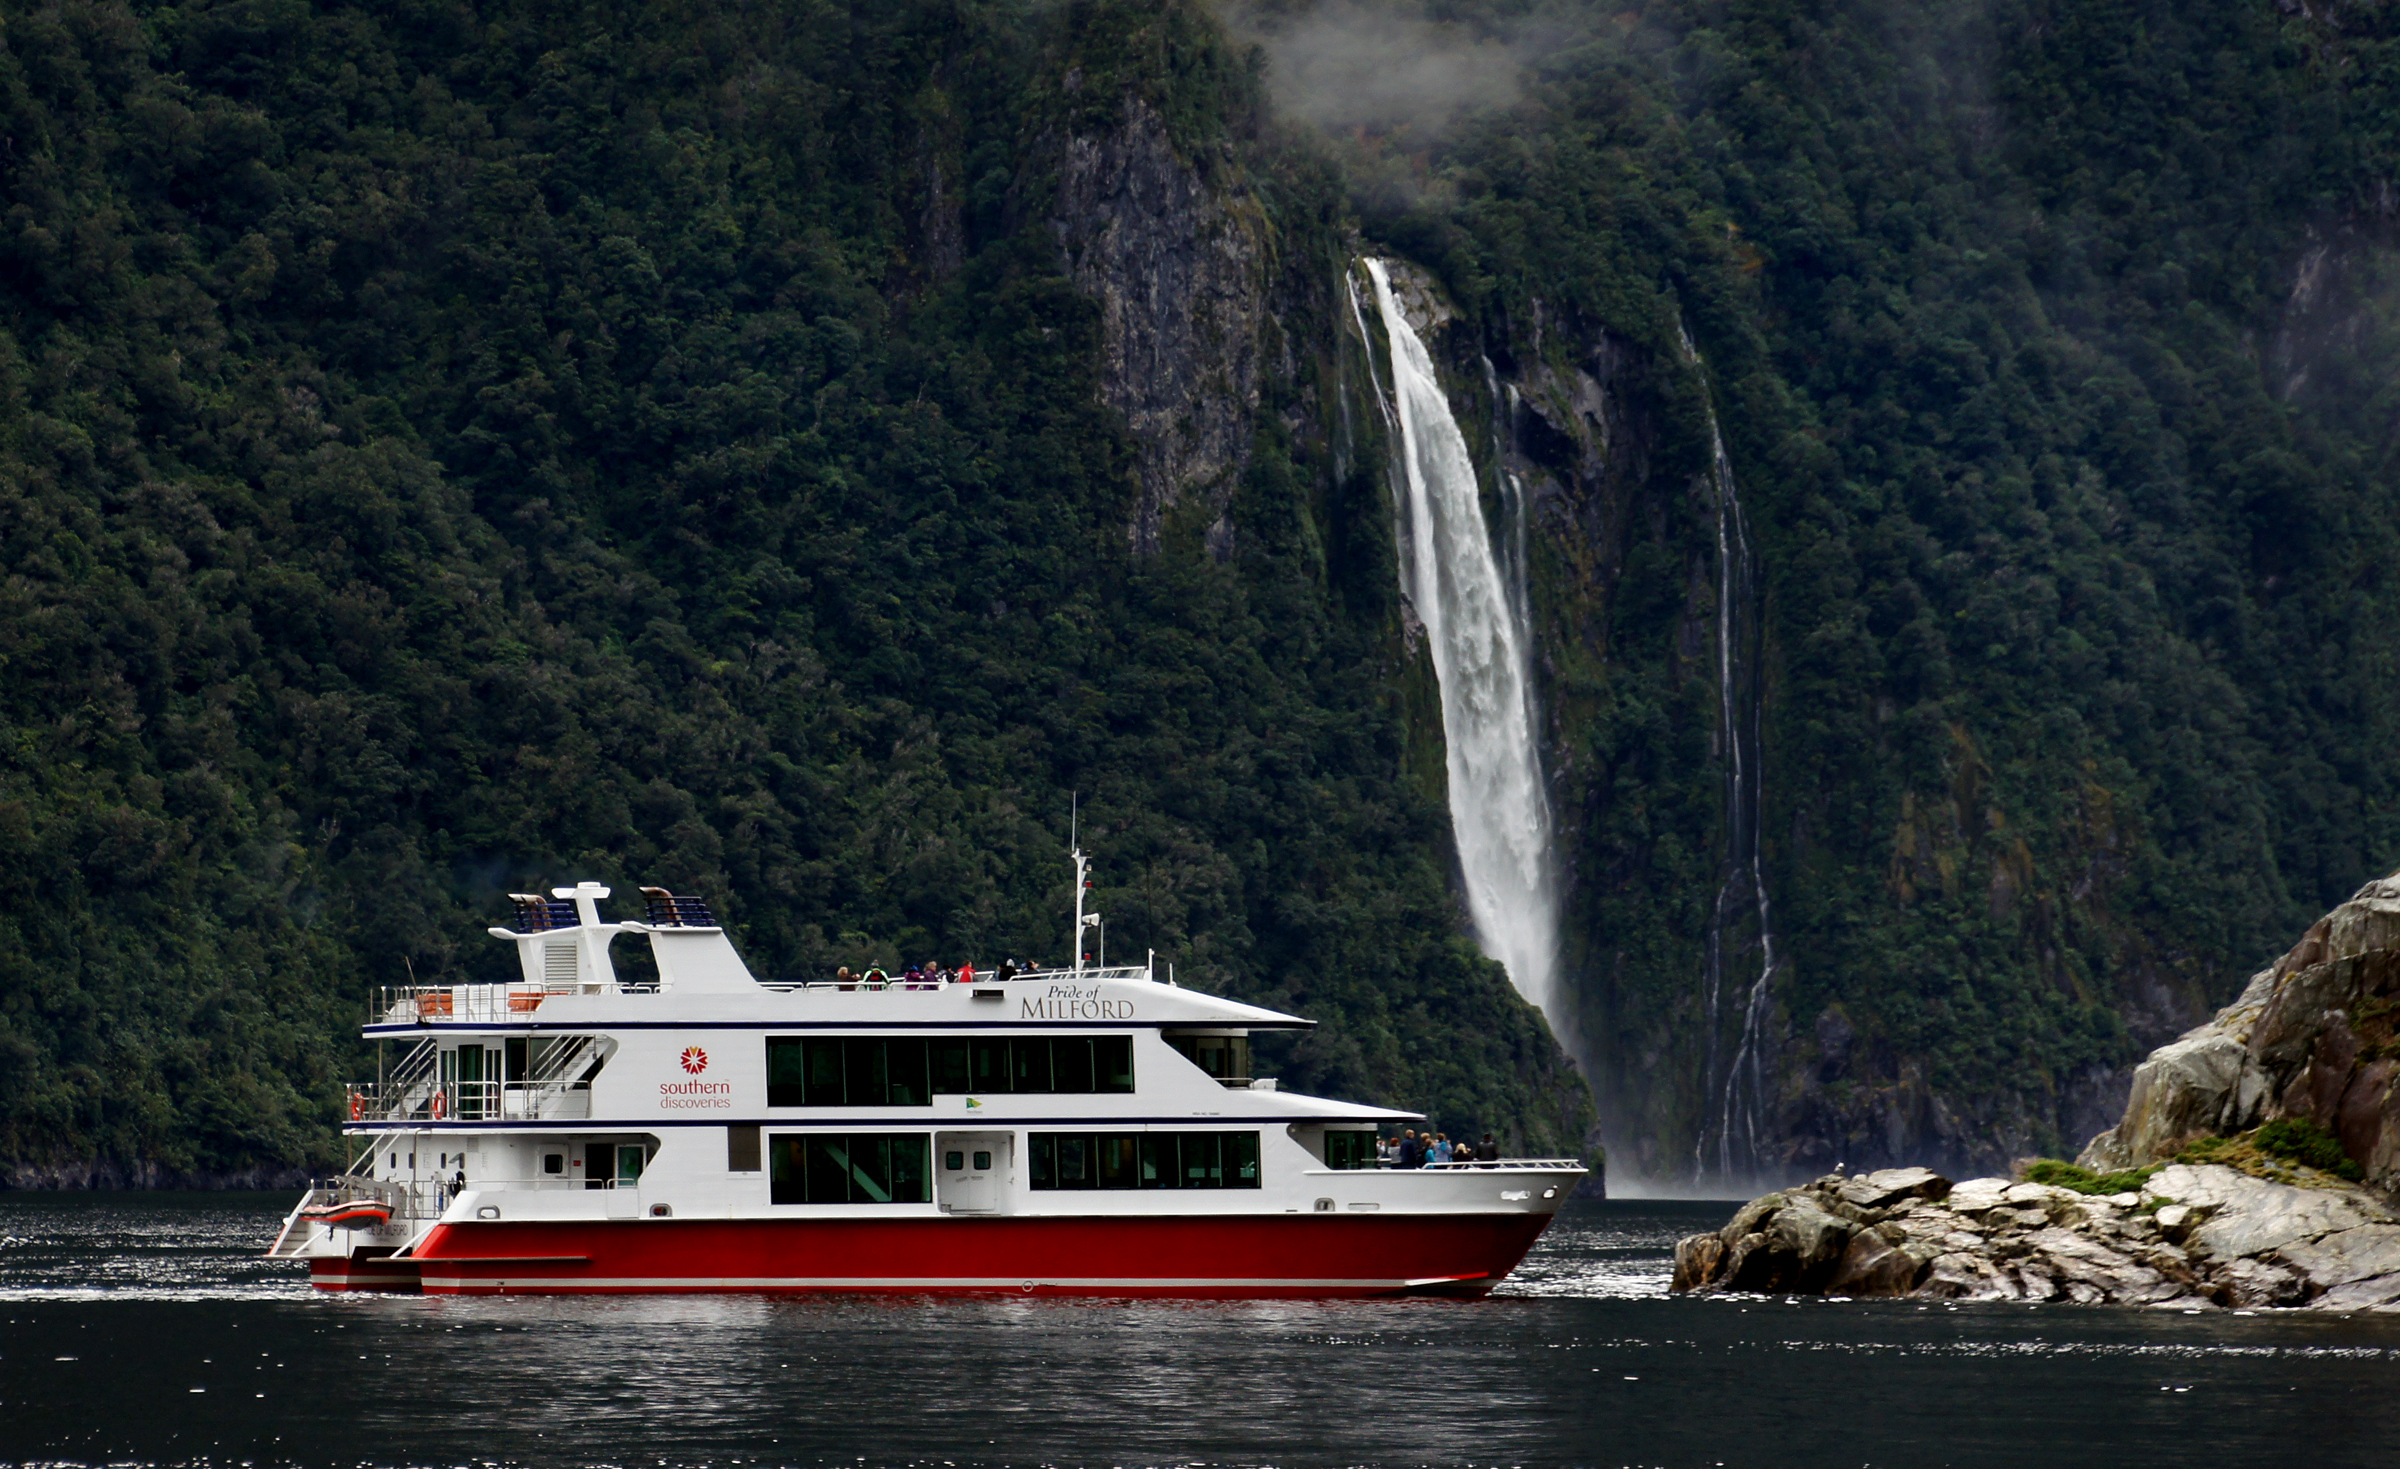
sea, coast, boat, vehicle, bay, fjord, body of water, boating, milfordsound, watercraft, sonydslra580